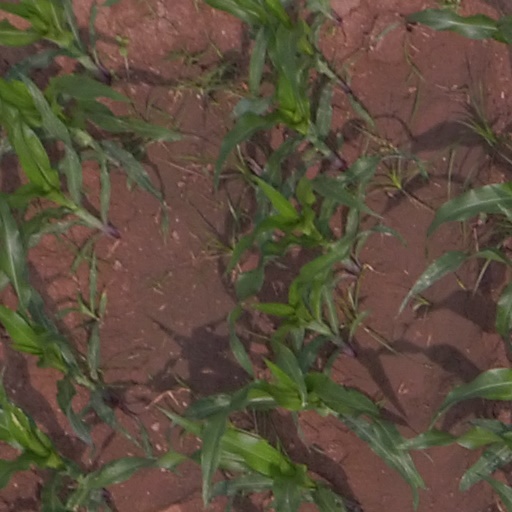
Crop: maize; corn